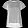
Label: Shirt